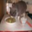
Label: cat